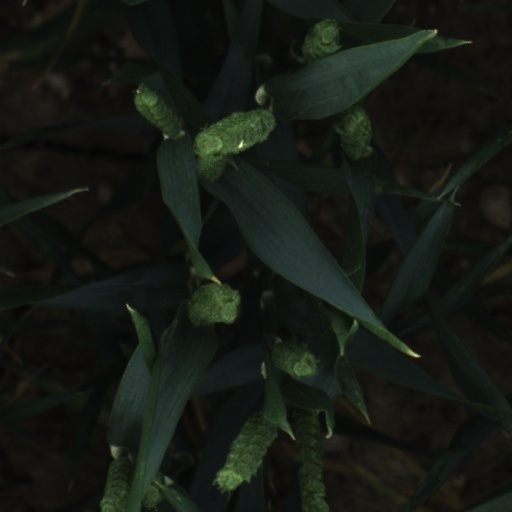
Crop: wheat